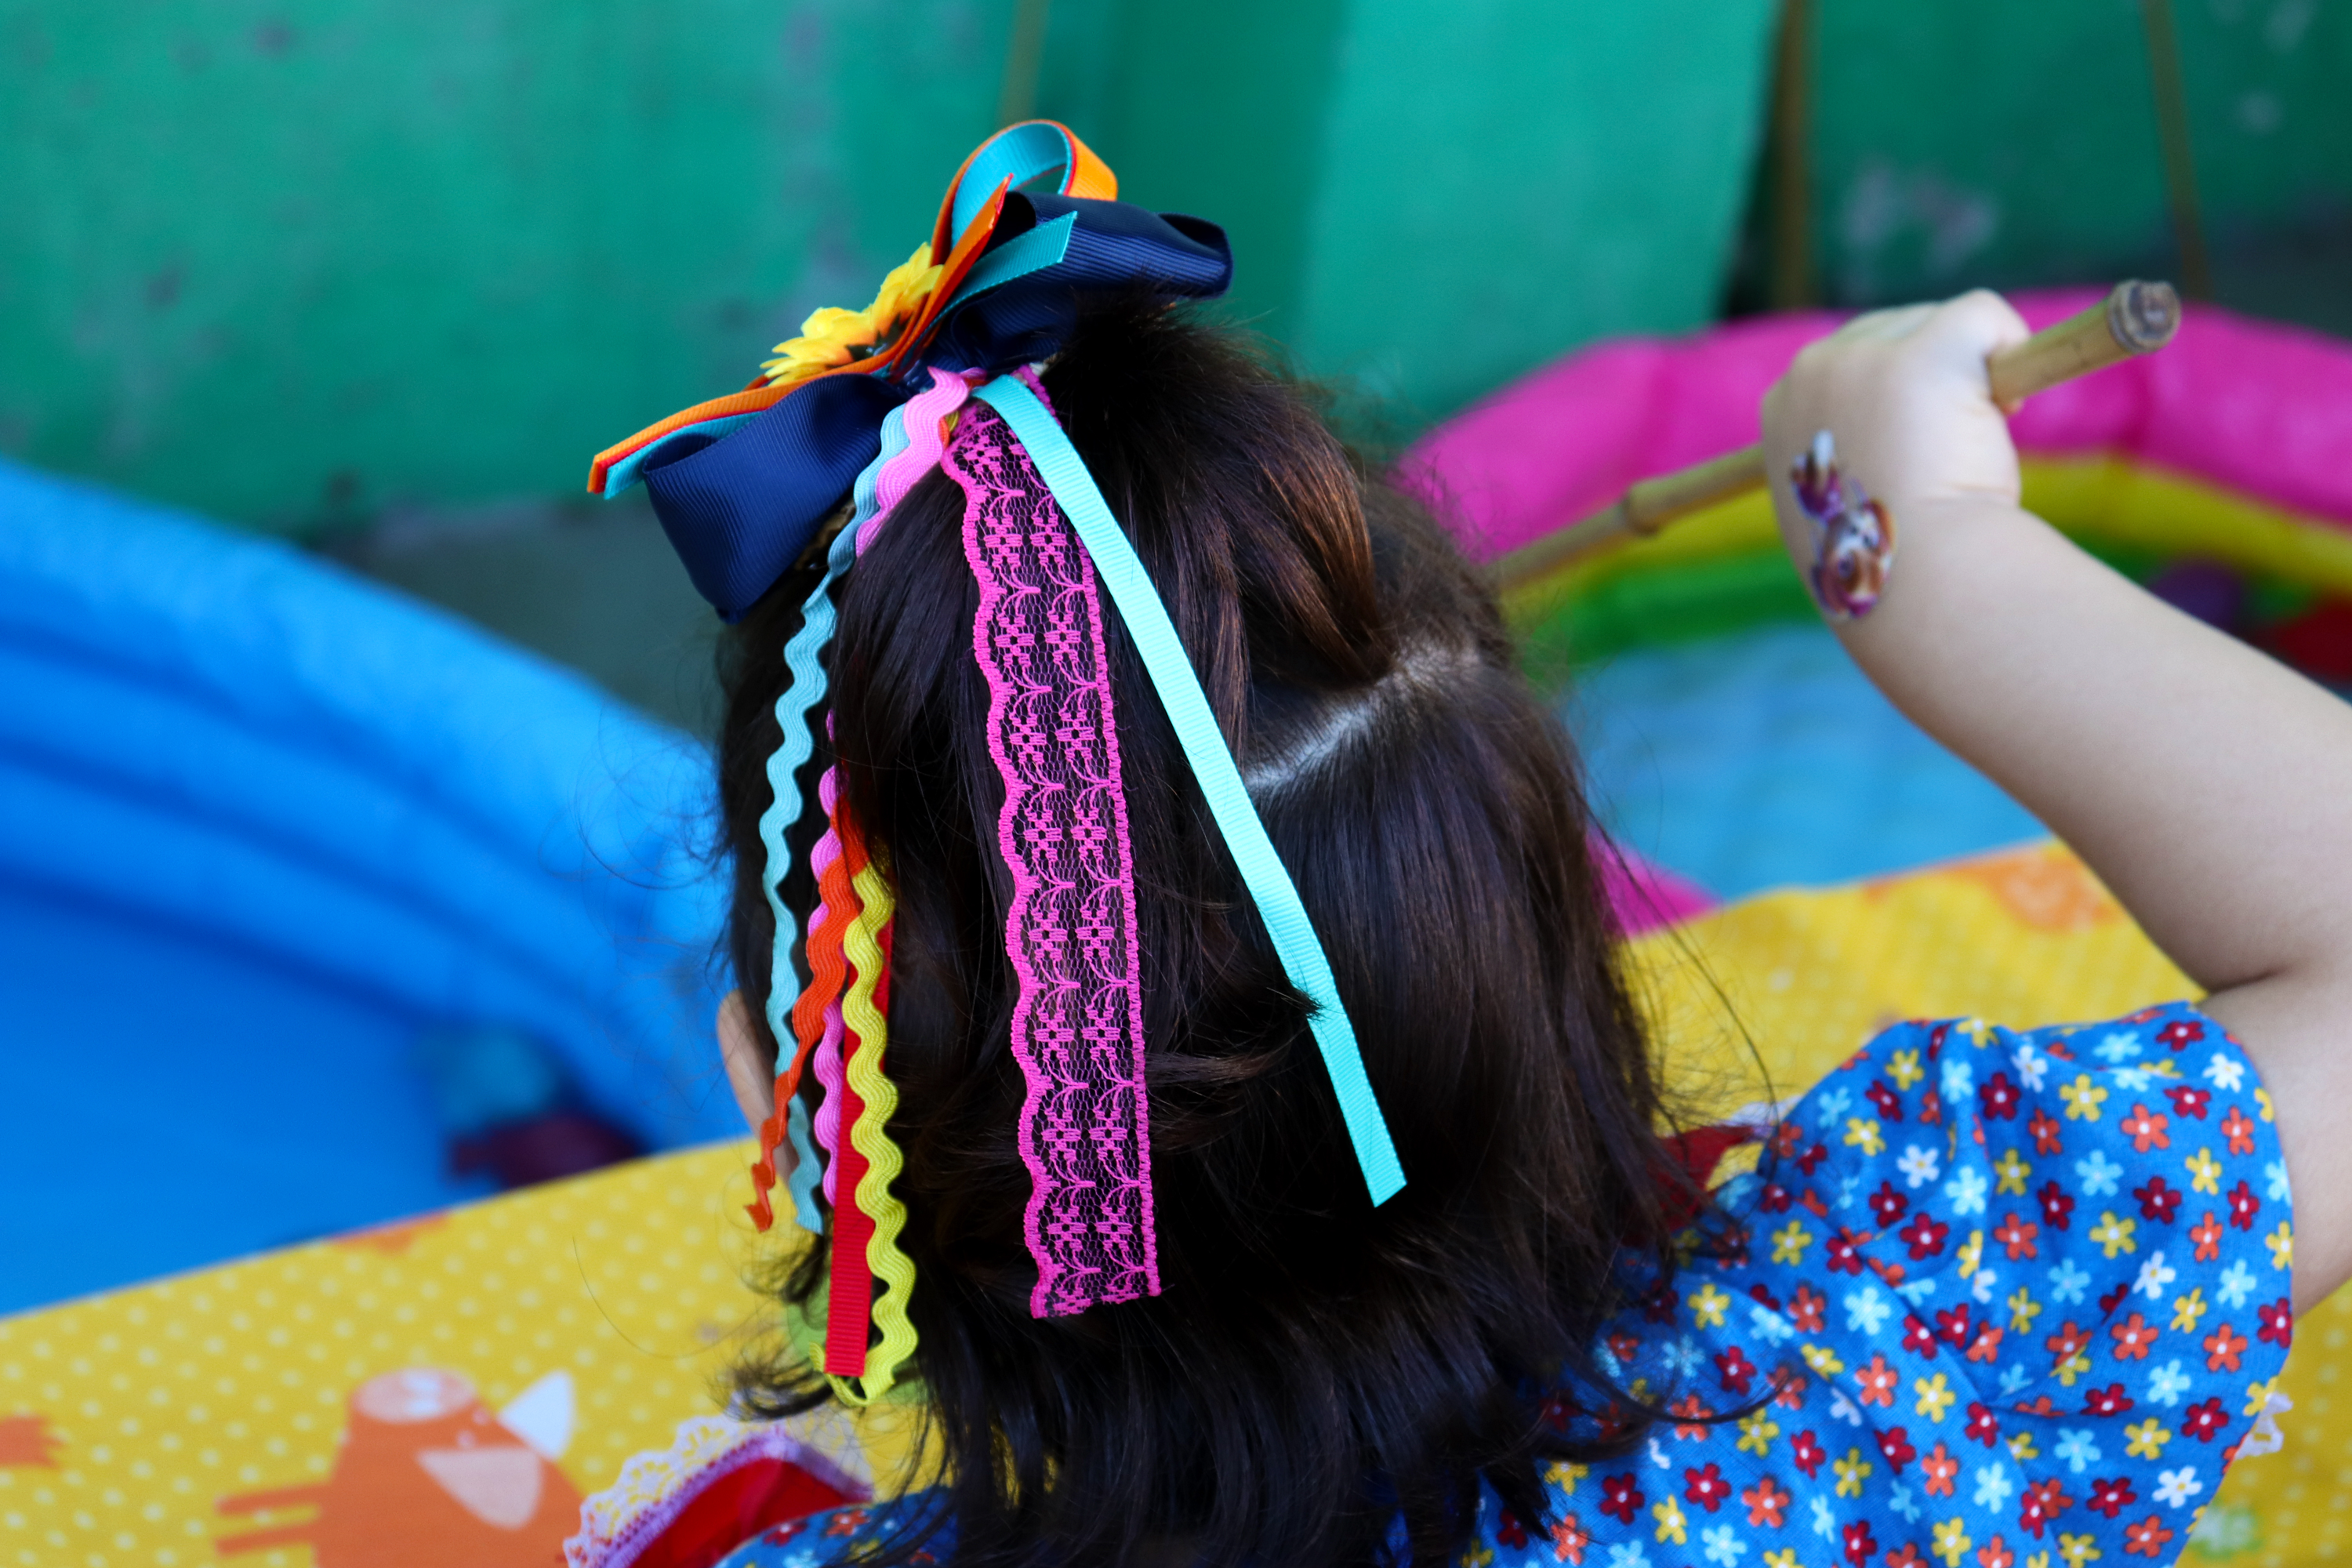
girl, fishing, kids, hair, hairstyle, purple, hair accessory, long hair, textile, fashion accessory, magenta